Deutsche Bank Building

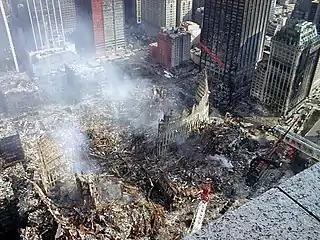
Overview of the site following the attacks. The Deutsche Bank Building is visible behind an angled red crane.

The Deutsche Bank Building (formerly Bankers Trust Plaza) was a 39-story office building located at 130 Liberty Street in Manhattan, New York City, adjacent to the World Trade Center site. The building opened in 1974 and closed following the September 11 attacks in 2001, due to contamination that spread from the collapse of the South Tower. The structure was designed by Shreve, Lamb & Harmon, which also designed the Empire State Building.